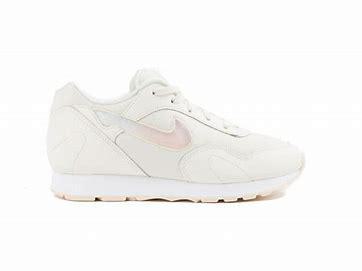
Brand: Nike
Model: Outburst